Lane's Emulsion

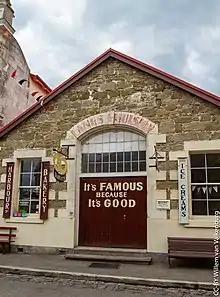
Lane's Emulsion factory, Oamaru

The emulsion, which had a strong fishy smell owing to its high cod liver oil content, was invented by Edward Lane, a chemist from Oamaru, in 1898. In 1908 the company opened a new factory in the town's Harbour Street (now part of the Oamaru Historic Precinct) in a building which still bears the product's slogan "It's famous because it's good". The original recipe contained cod liver oil, beechwood creosote, mineral lime, soda, brandy, vitamins, fresh egg yolk and some secret ingredients.